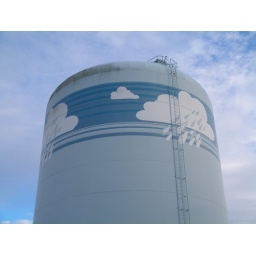
A water tower in West Seattle, WA